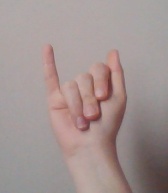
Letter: meem